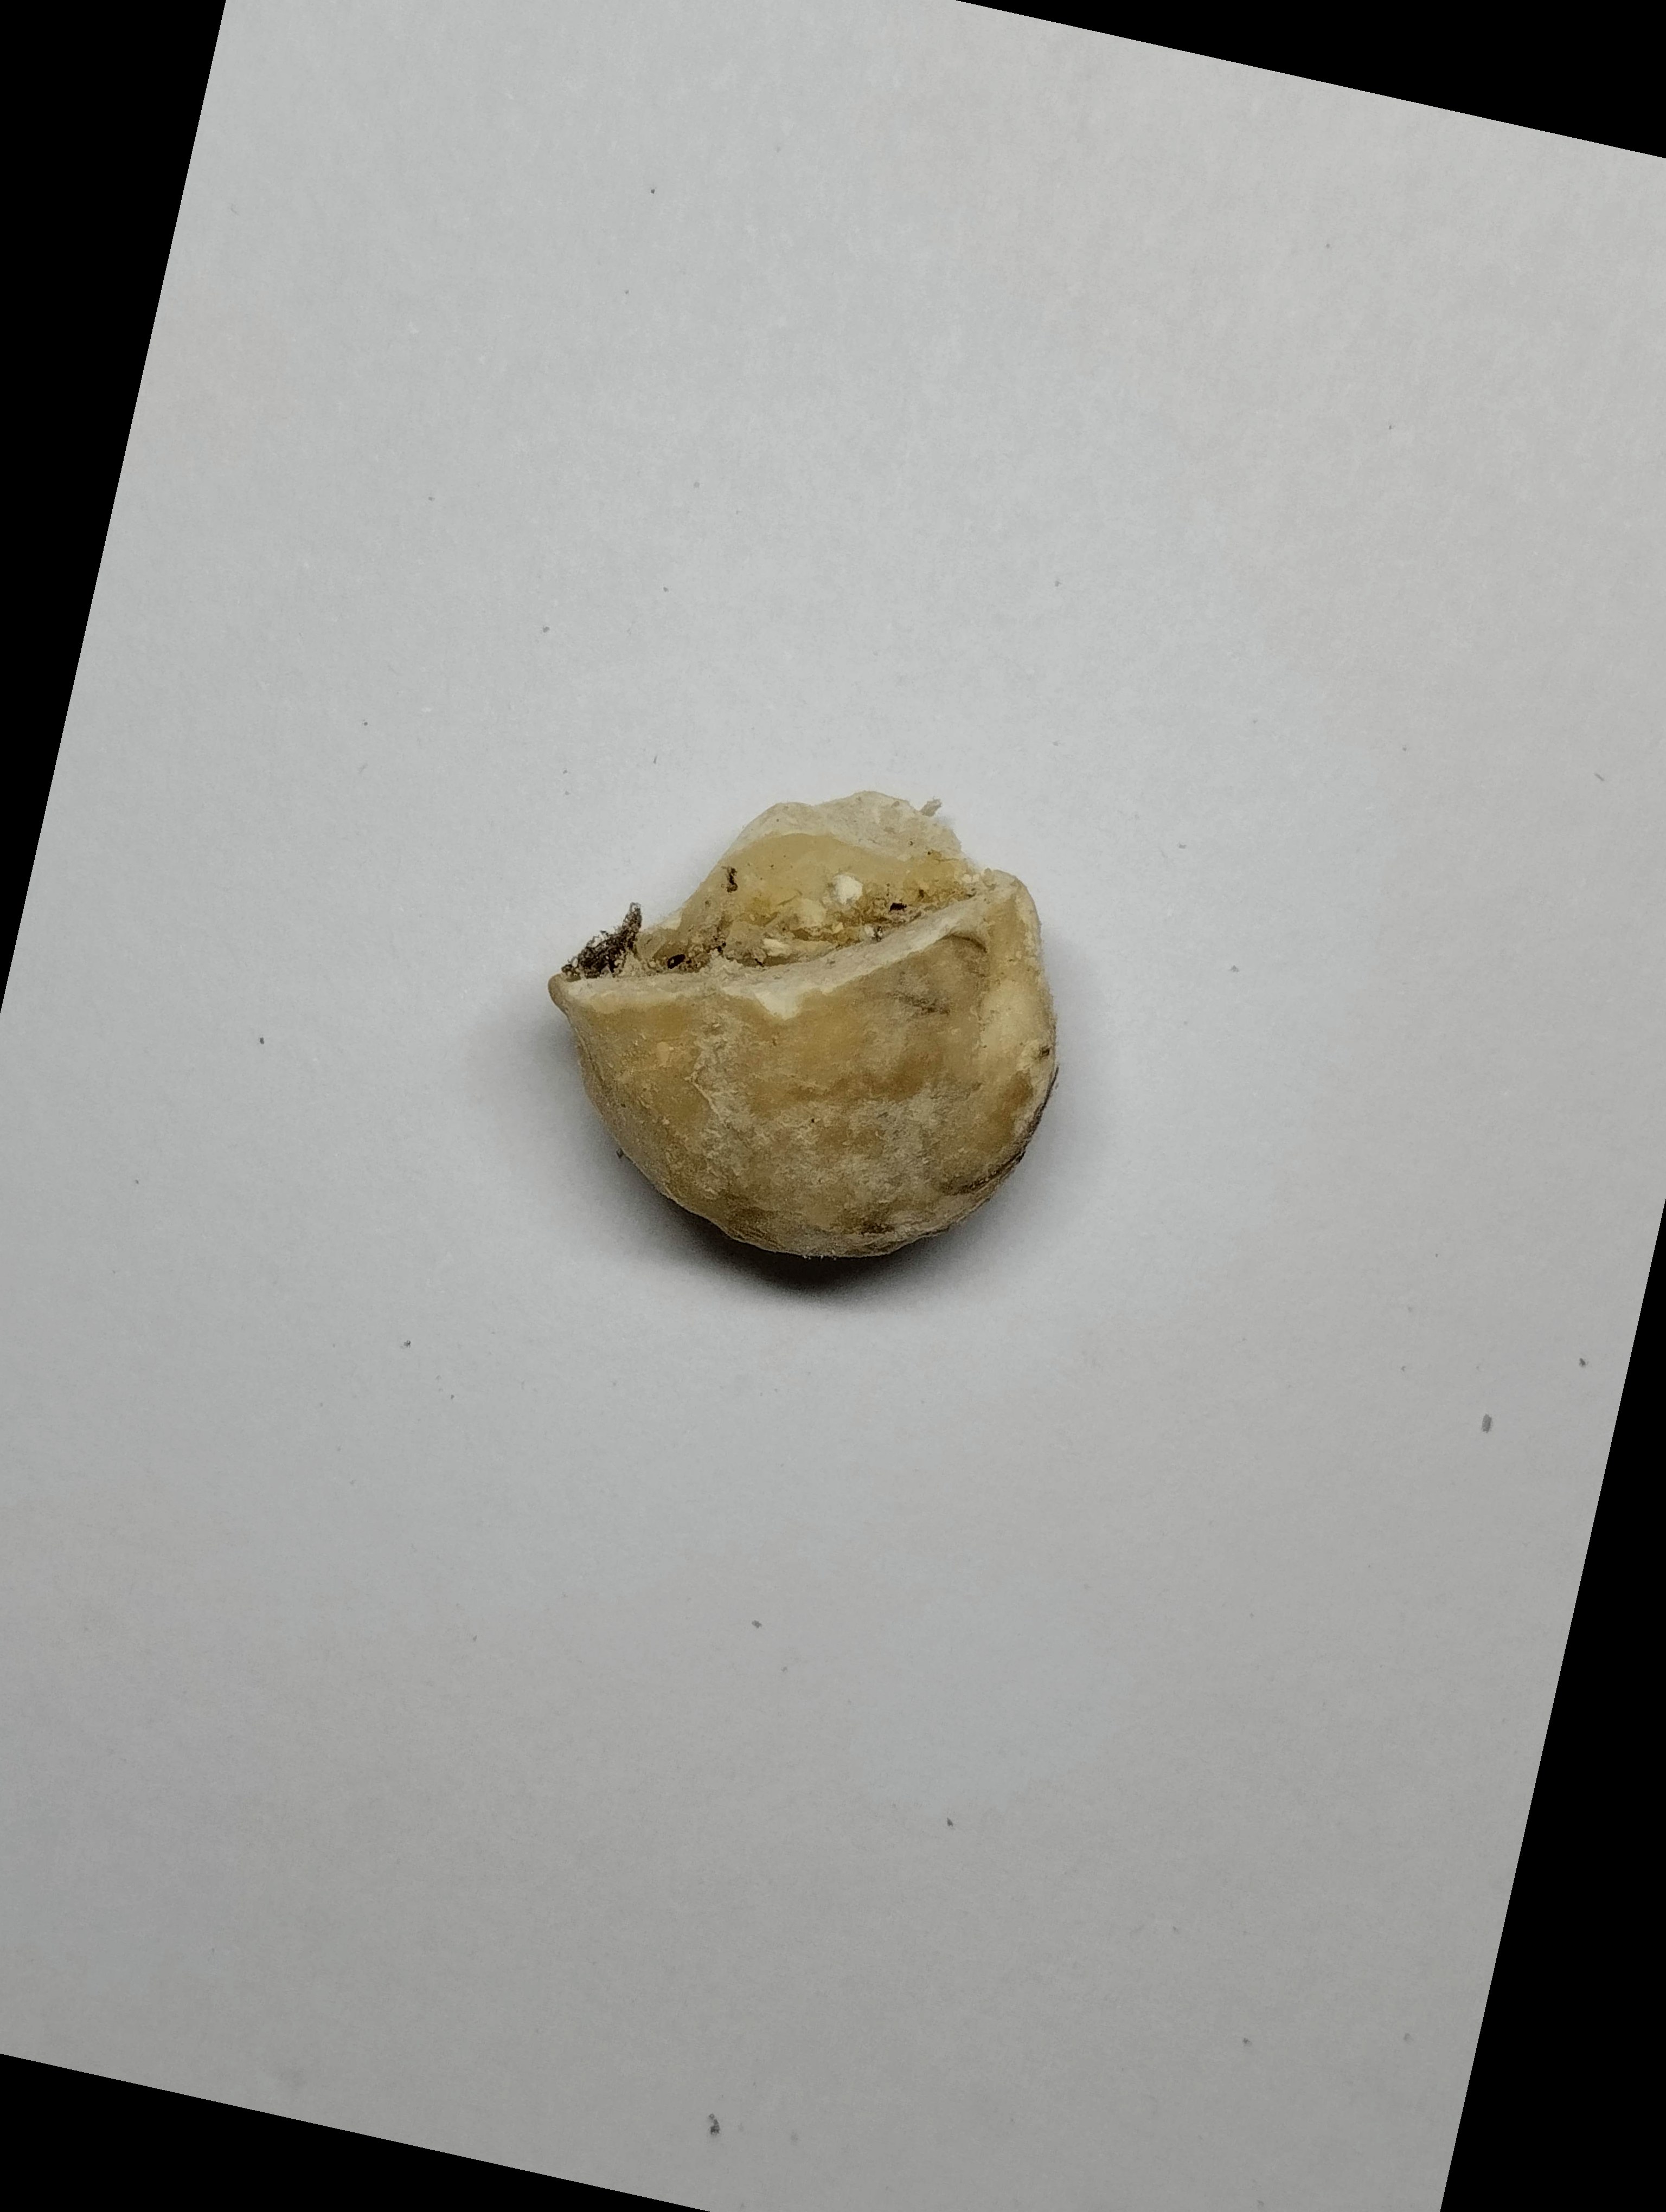
Label: rusak (damaged seed)